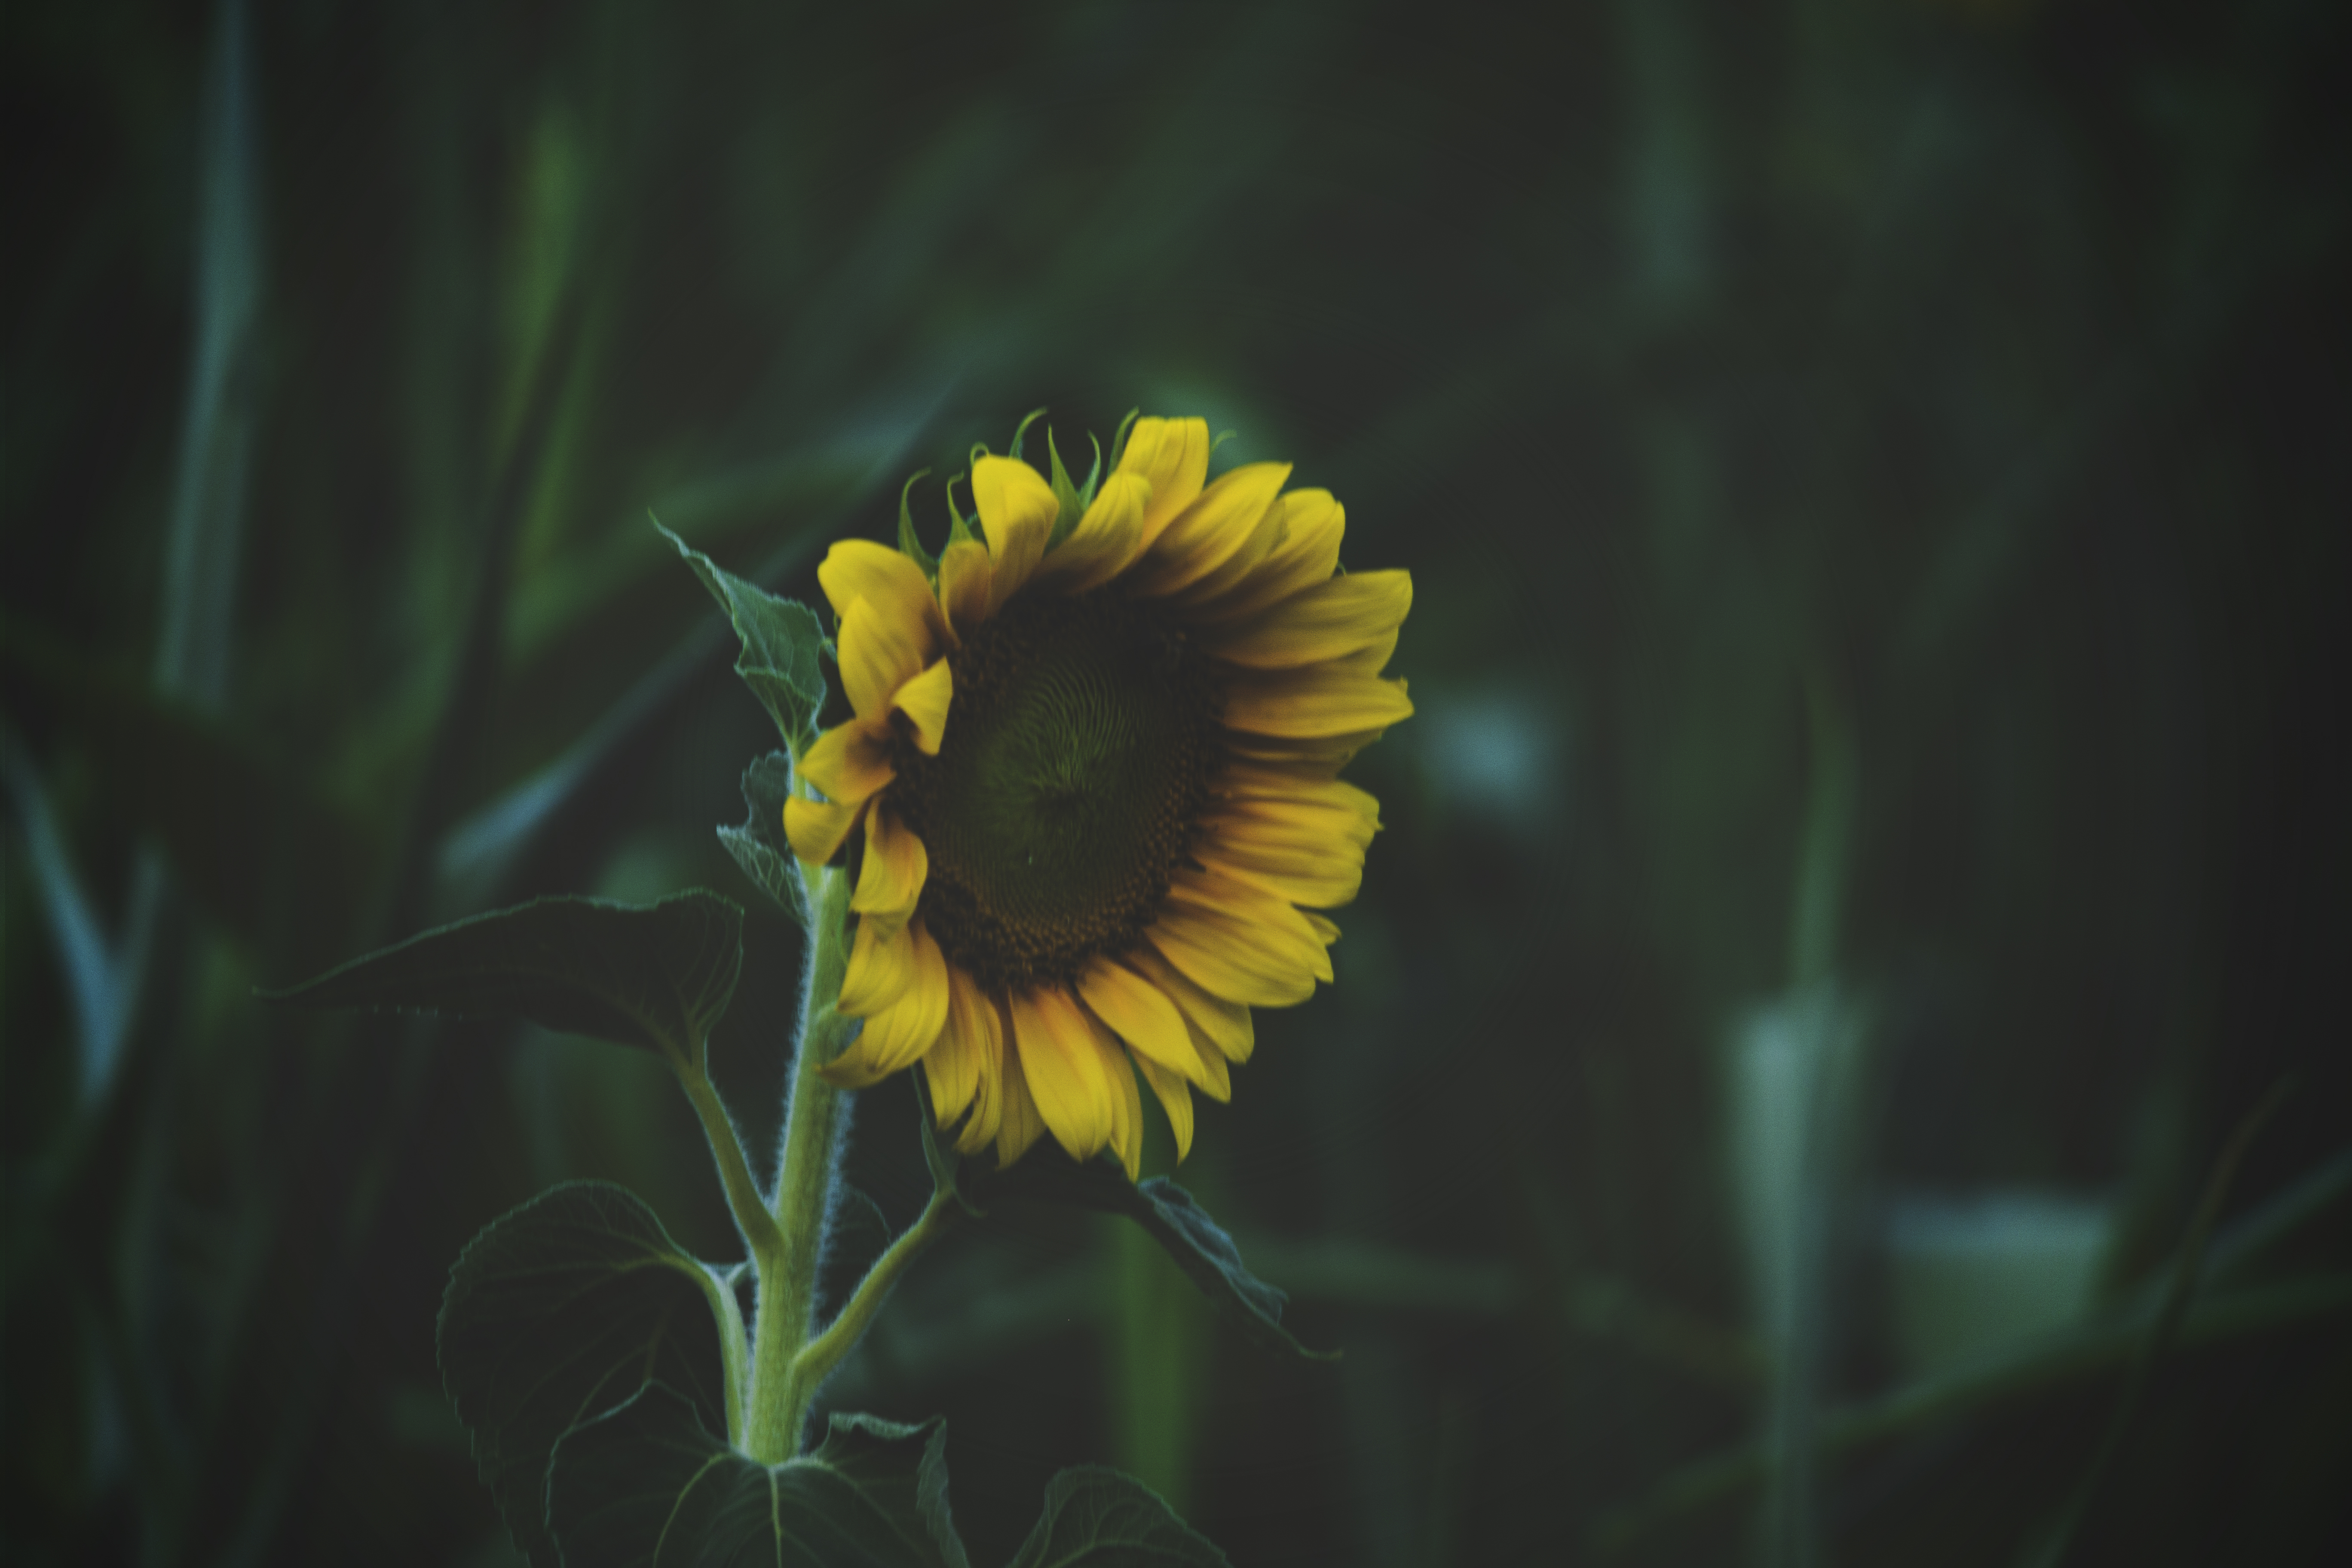
nature, blossom, blur, growth, plant, night, sunlight, leaf, flower, petal, environment, pollen, green, color, darkness, blooming, yellow, garden, flora, sunflower, close up, leaves, outdoors, petals, bright, beautiful, delicate, macro photography, flowering plant, daisy family, plant stem, computer wallpaper, land plant